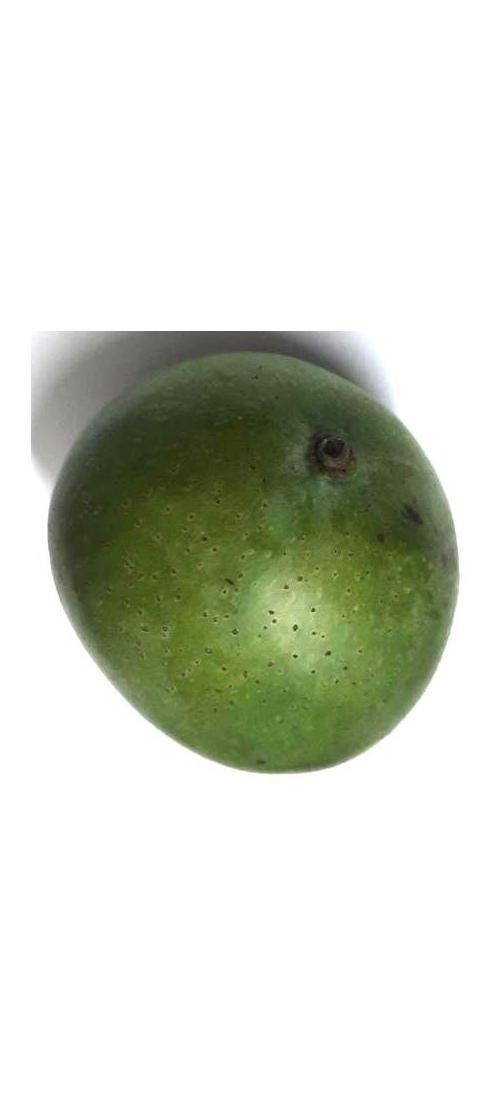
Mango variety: Ashshina Zhinuk